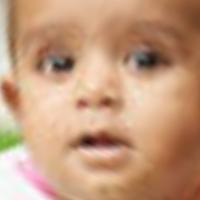
Age group: age 01-10